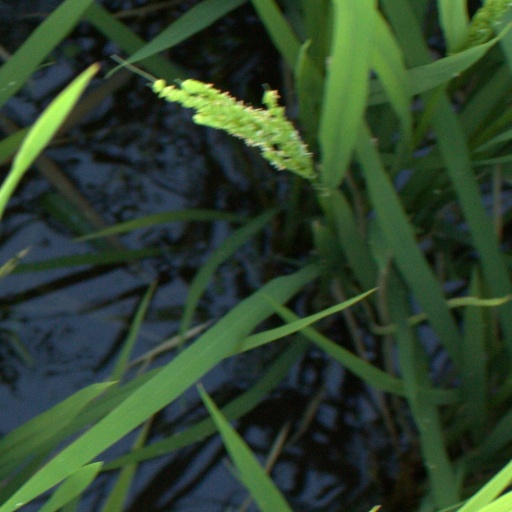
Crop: rice